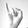
ASL letter: I